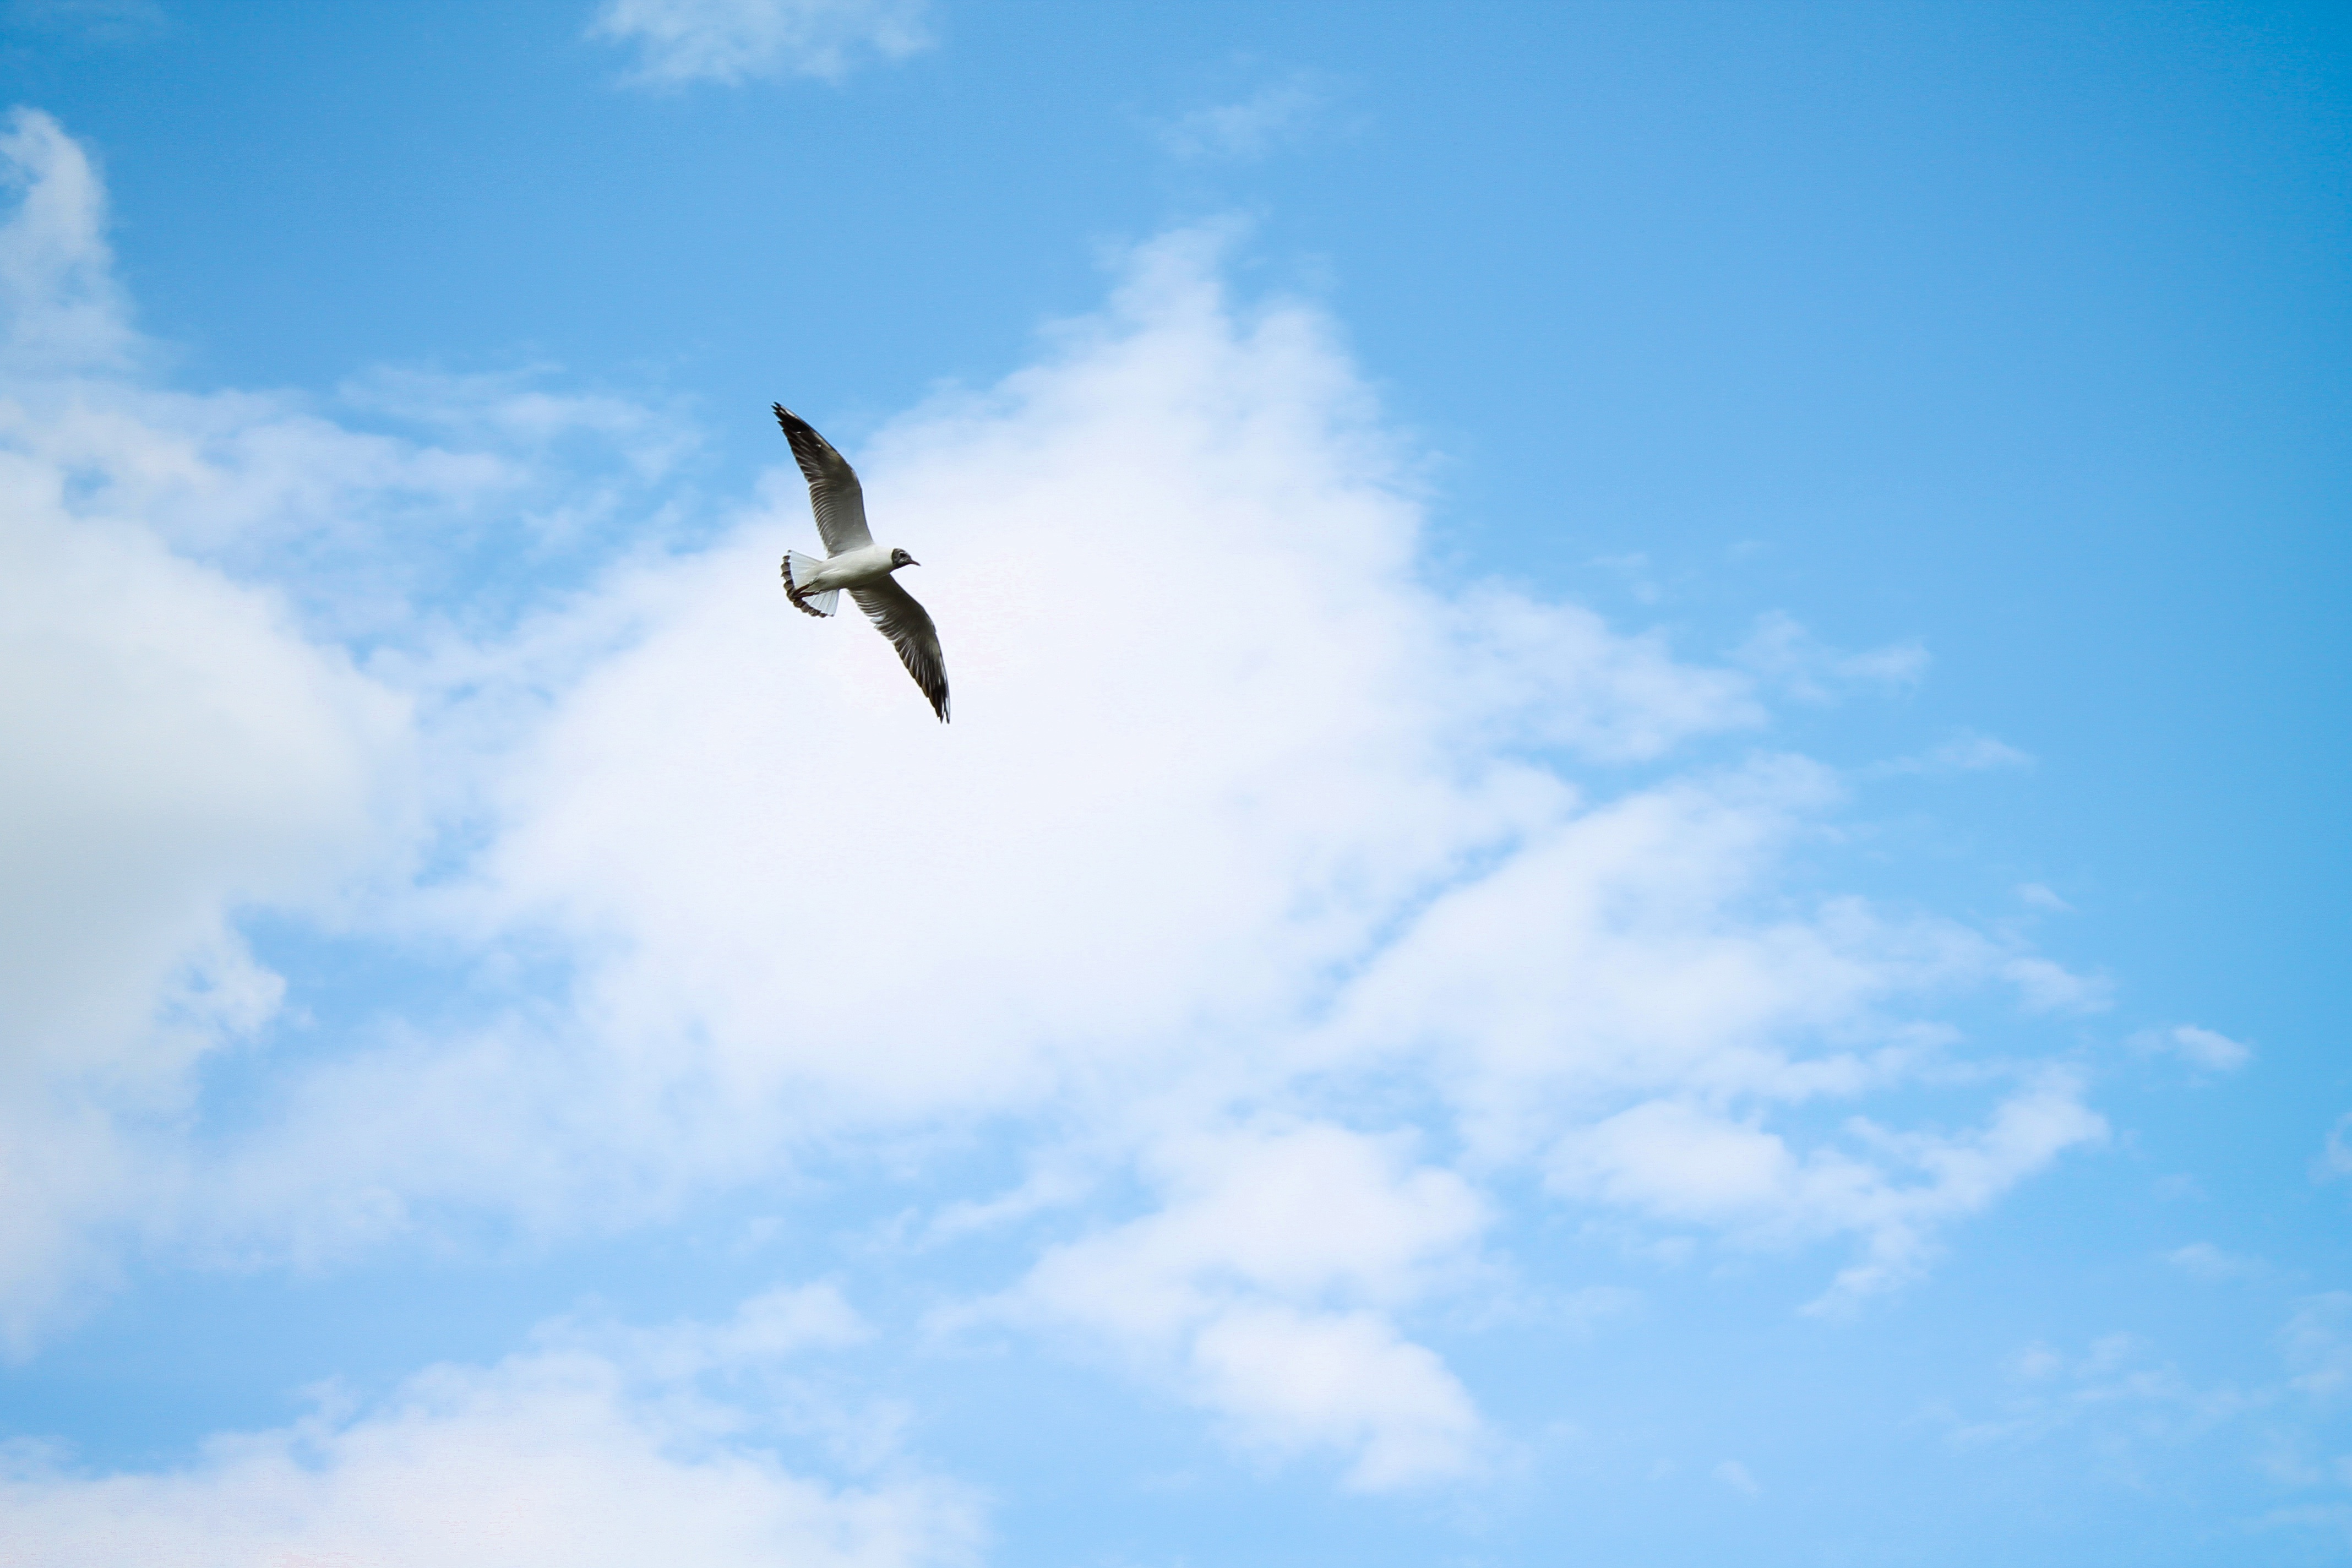
bird, wing, cloud, sky, flight, blue, extreme sport, parachuting, atmosphere of earth